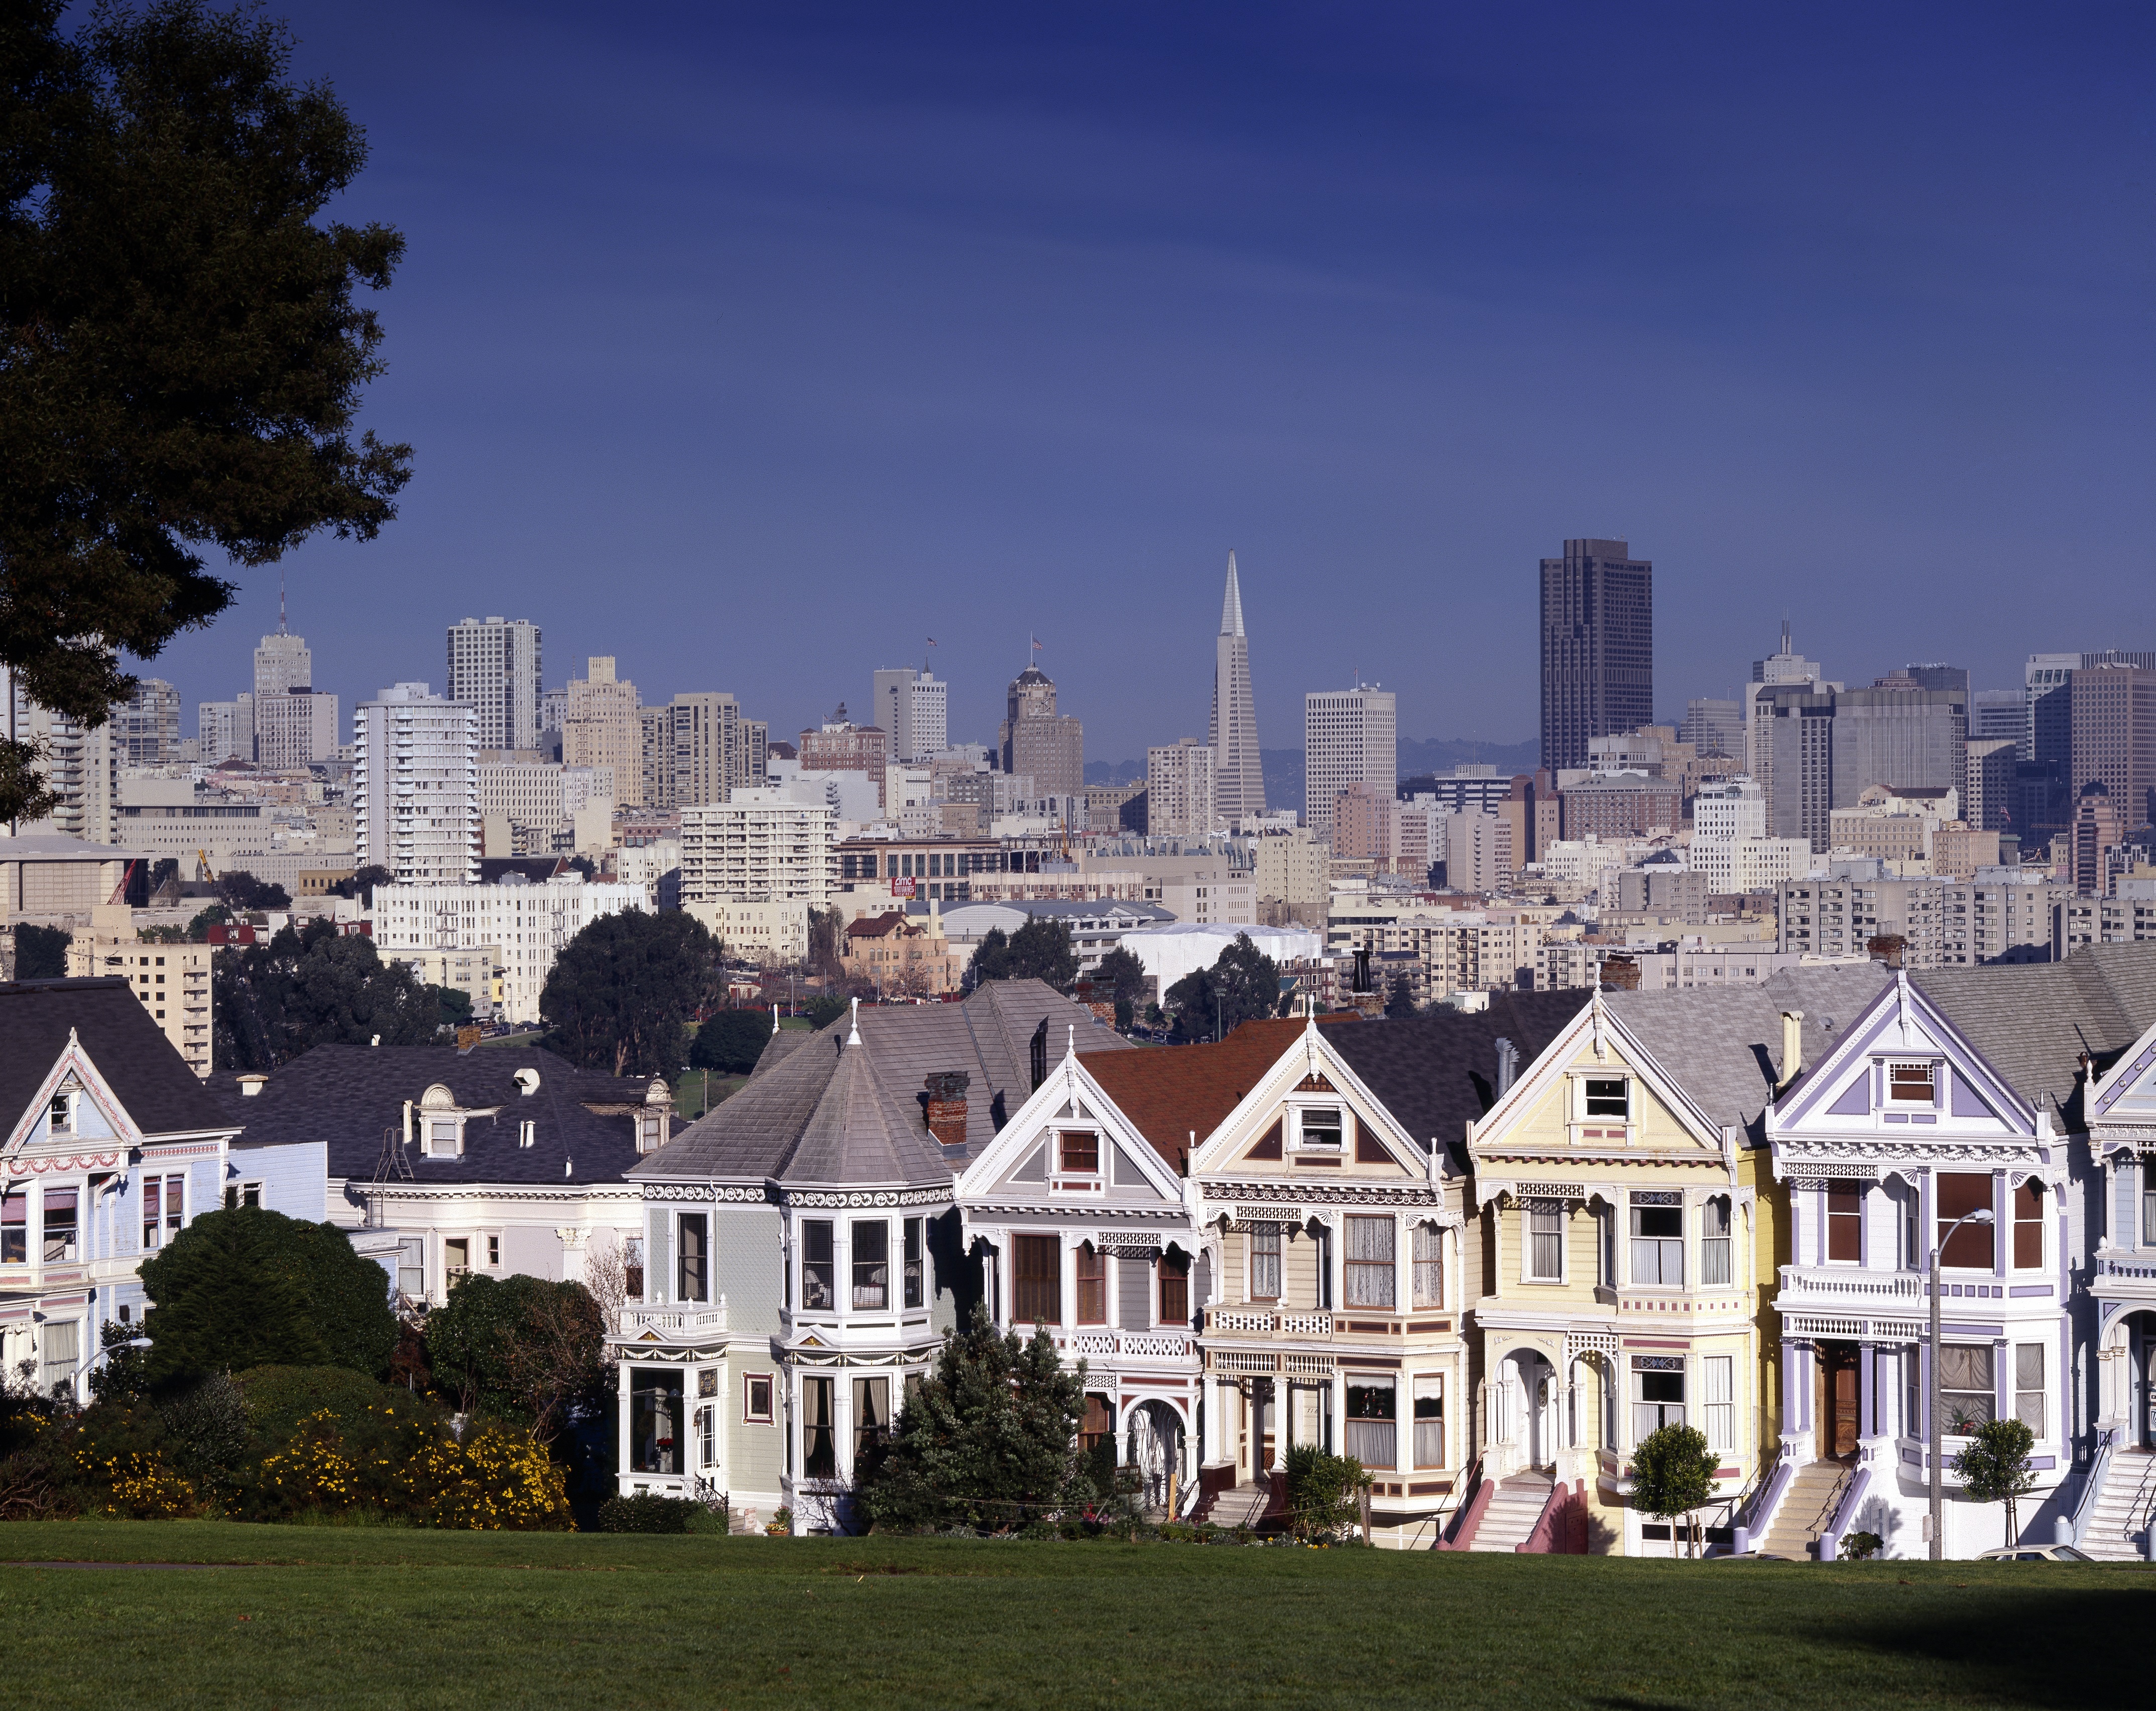
architecture, skyline, house, town, view, city, urban, cityscape, panorama, downtown, san francisco, suburb, usa, landmark, california, skyscrapers, houses, estate, neighbourhood, urban area, residential area, geographical feature, human settlement